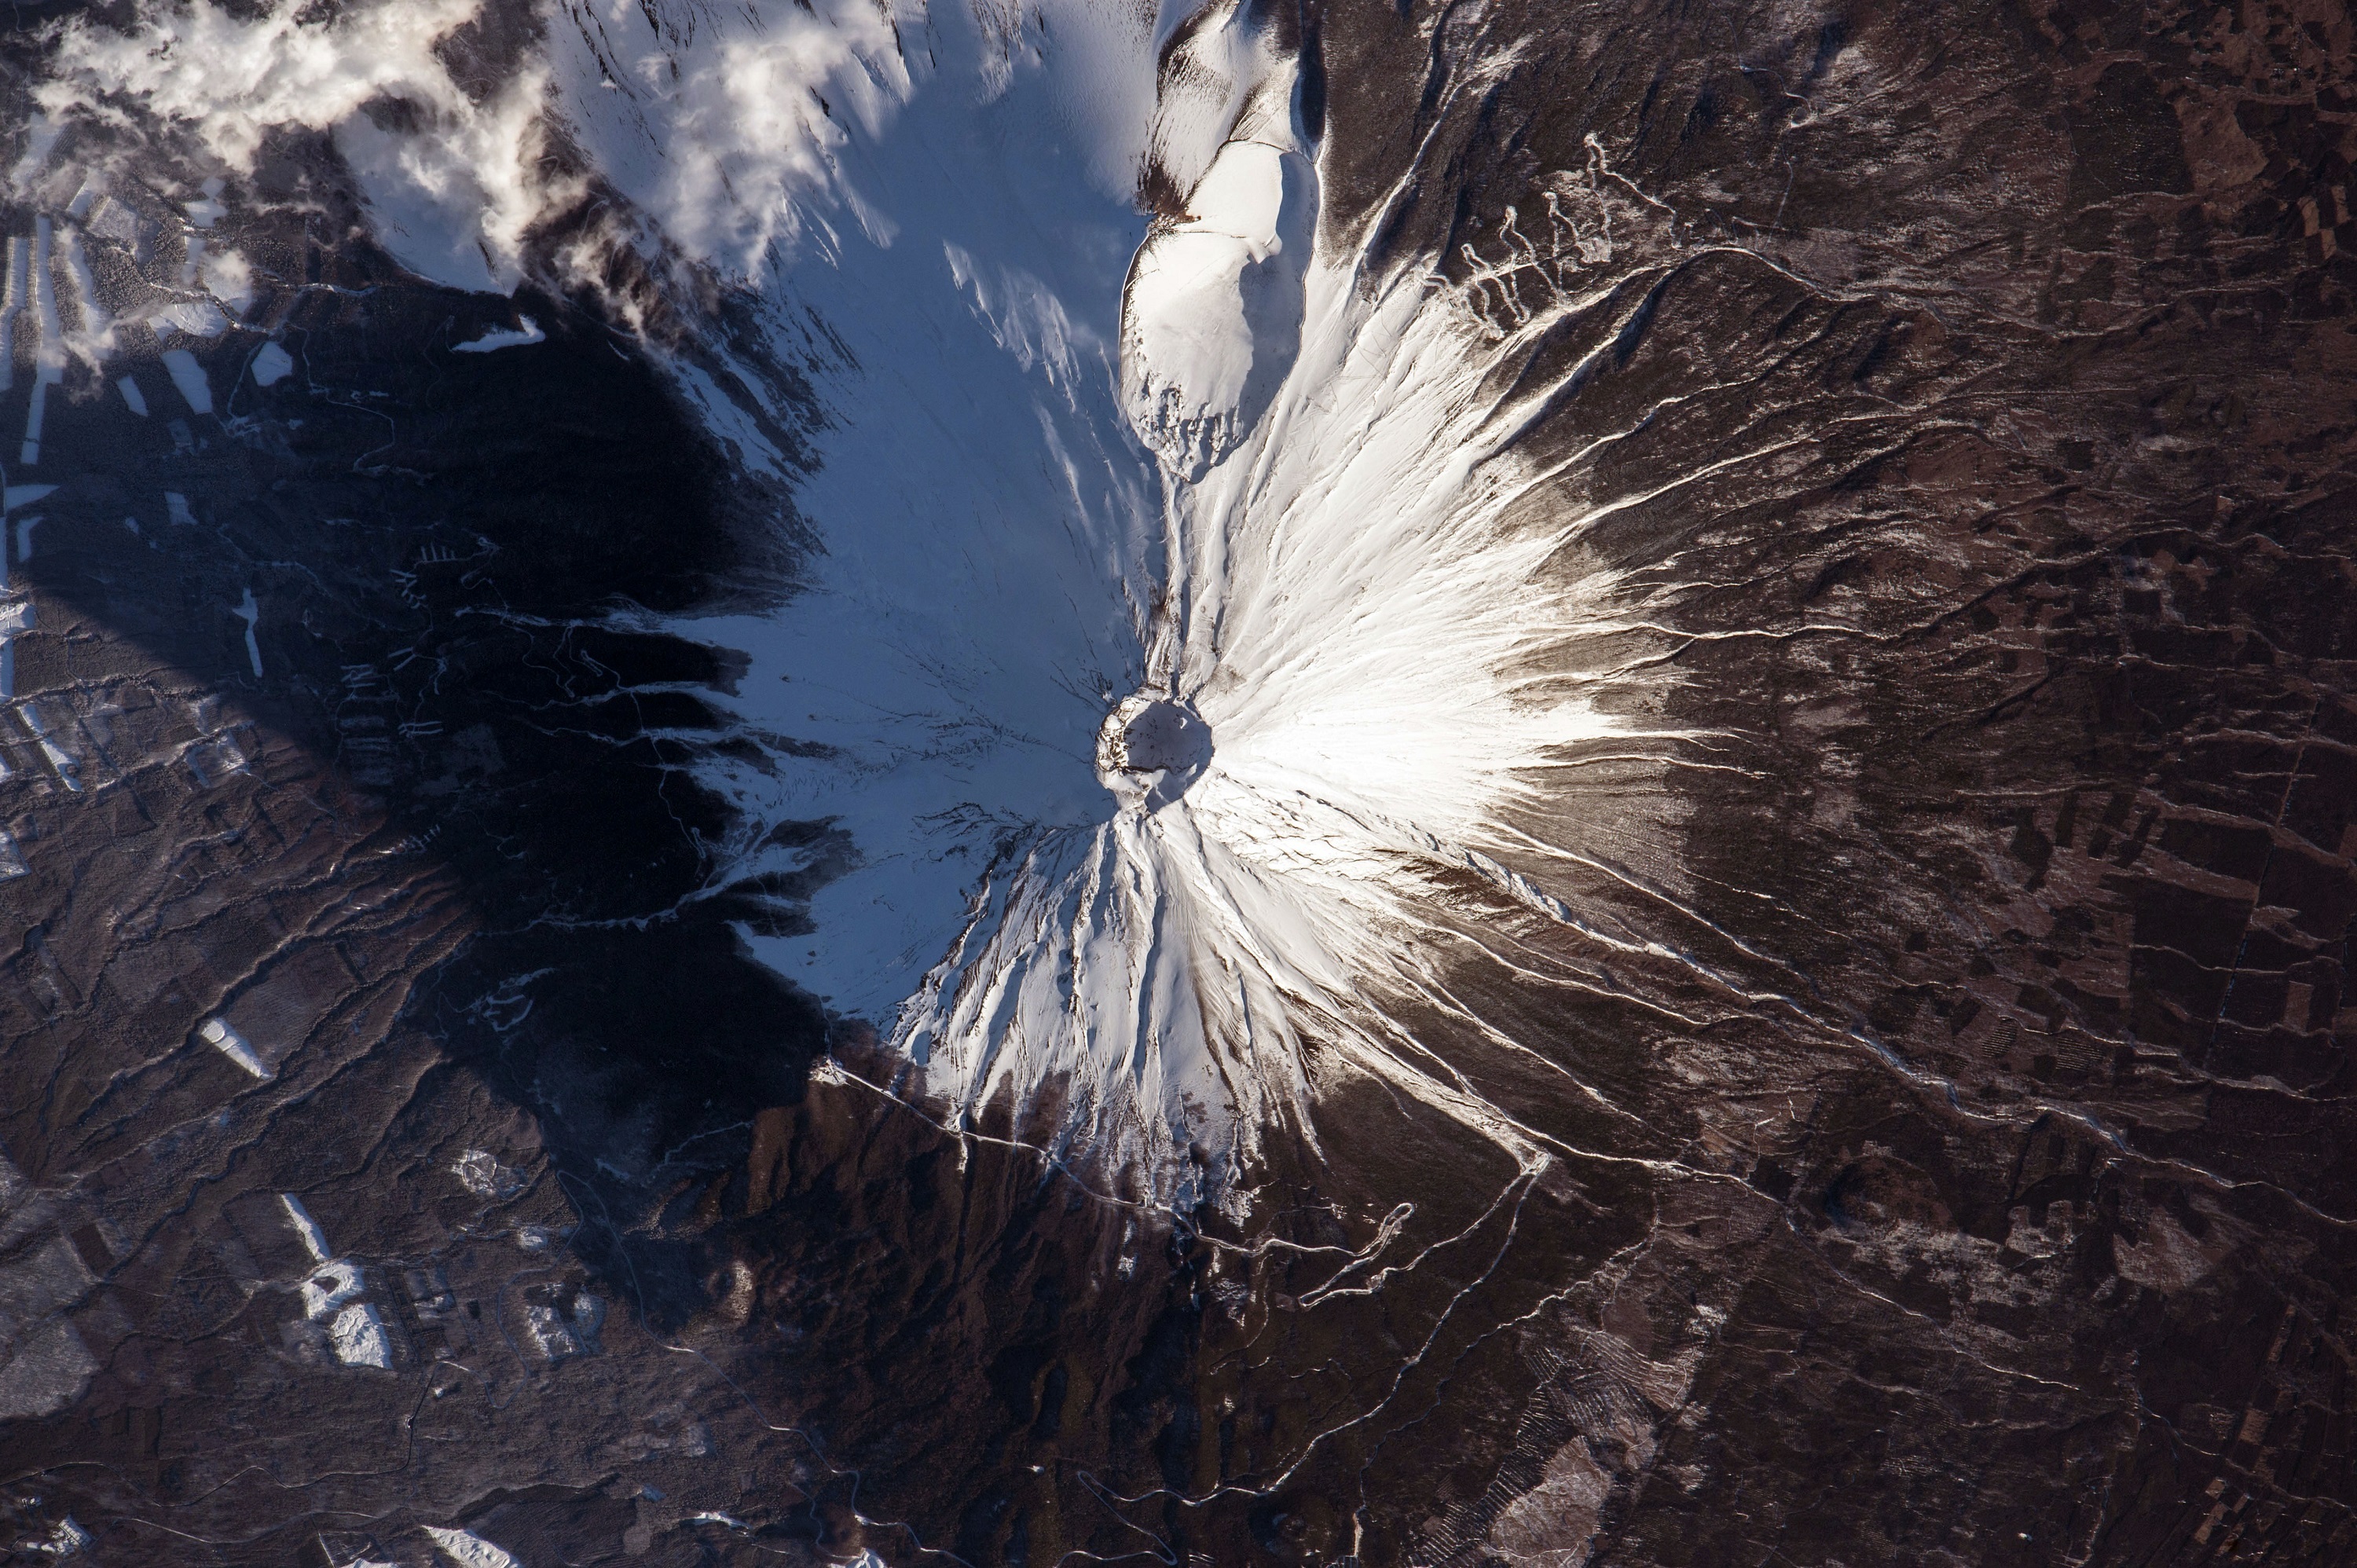
landscape, nature, snow, winter, wing, light, sunlight, ice, reflection, space, landmark, japan, astronaut, mount fuji, earth, iss, international space station, kelly, expedition 46, spaceflight